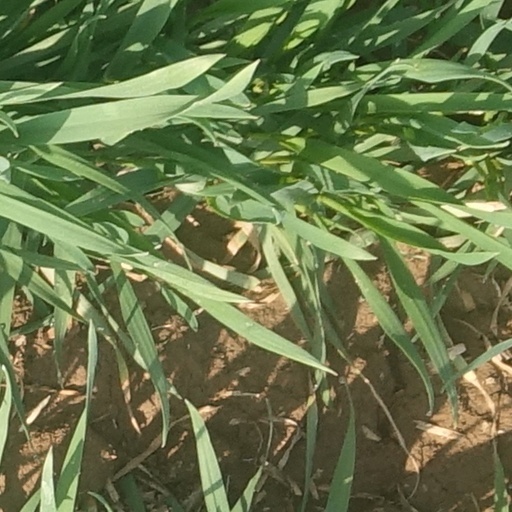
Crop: wheat